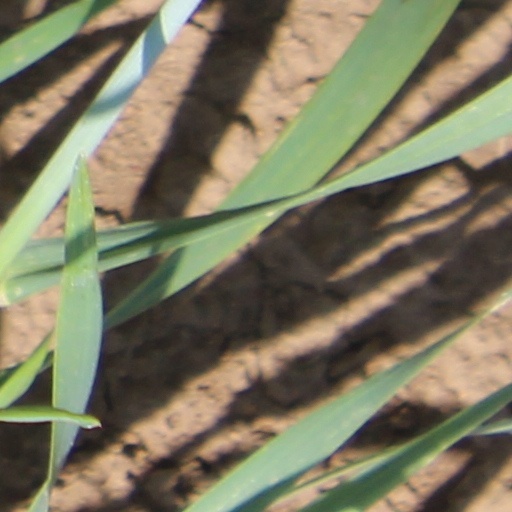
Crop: wheat